Lisa Middleton

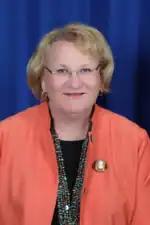

Middleton has a Master of Public Administration from University of Southern California. She has also completed the UCLA LGBT Leadership Institute.